Ohio Company

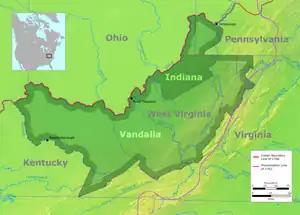
This map shows the Grand Ohio Company's proposed colony of Vandalia.

In addition to the mandate and investment of Virginia Royal Governor Robert Dinwiddie, other original members included John Hanbury, Colonel Thomas Cresap, George Mercer, John Mercer, and "all of His Majesty's Colony of Virginia." In that same year, George Mercer petitioned King George for land in the Ohio country, and in 1749, the British Crown granted the company 500,000 acres in the Ohio Valley between the Kanawha River and the Monongahela. The grant was in two parts: the first 200,000 acres were promised, and the following 300,000 acres were to be granted if the Ohio Company successfully settled one hundred families within seven years. Furthermore, the Ohio Company was required to construct a fort and provide a garrison to protect the settlement at their own expense. But the land grant was rent and tax free for ten years to facilitate settlement.